Will Huffer

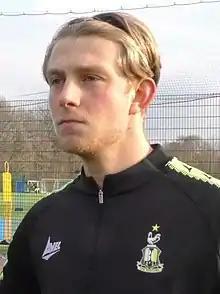
Huffer in January 2021

William Matthew Scobie Huffer (born 30 October 1998) is an English footballer who last played as a goalkeeper for Whitehawk.